Borders of the Roman Empire

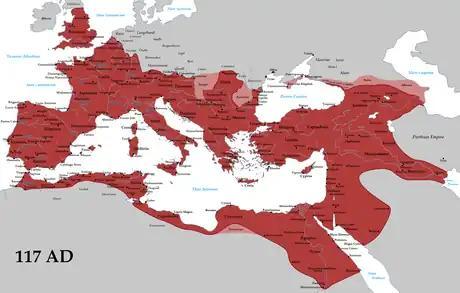

The borders of the Roman Empire, which fluctuated throughout the empire's history, were realised as a combination of military roads and linked forts, natural frontiers (most notably the Rhine and Danube rivers) and man-made fortifications which separated the lands of the empire from the countries beyond.